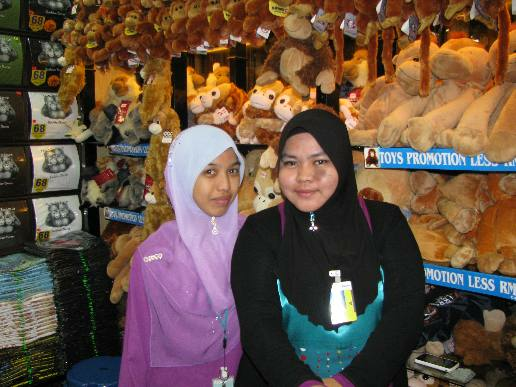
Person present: Yes